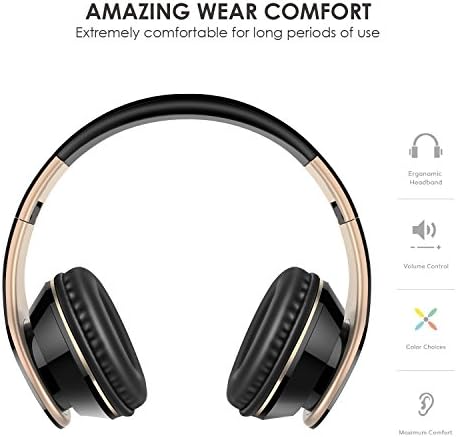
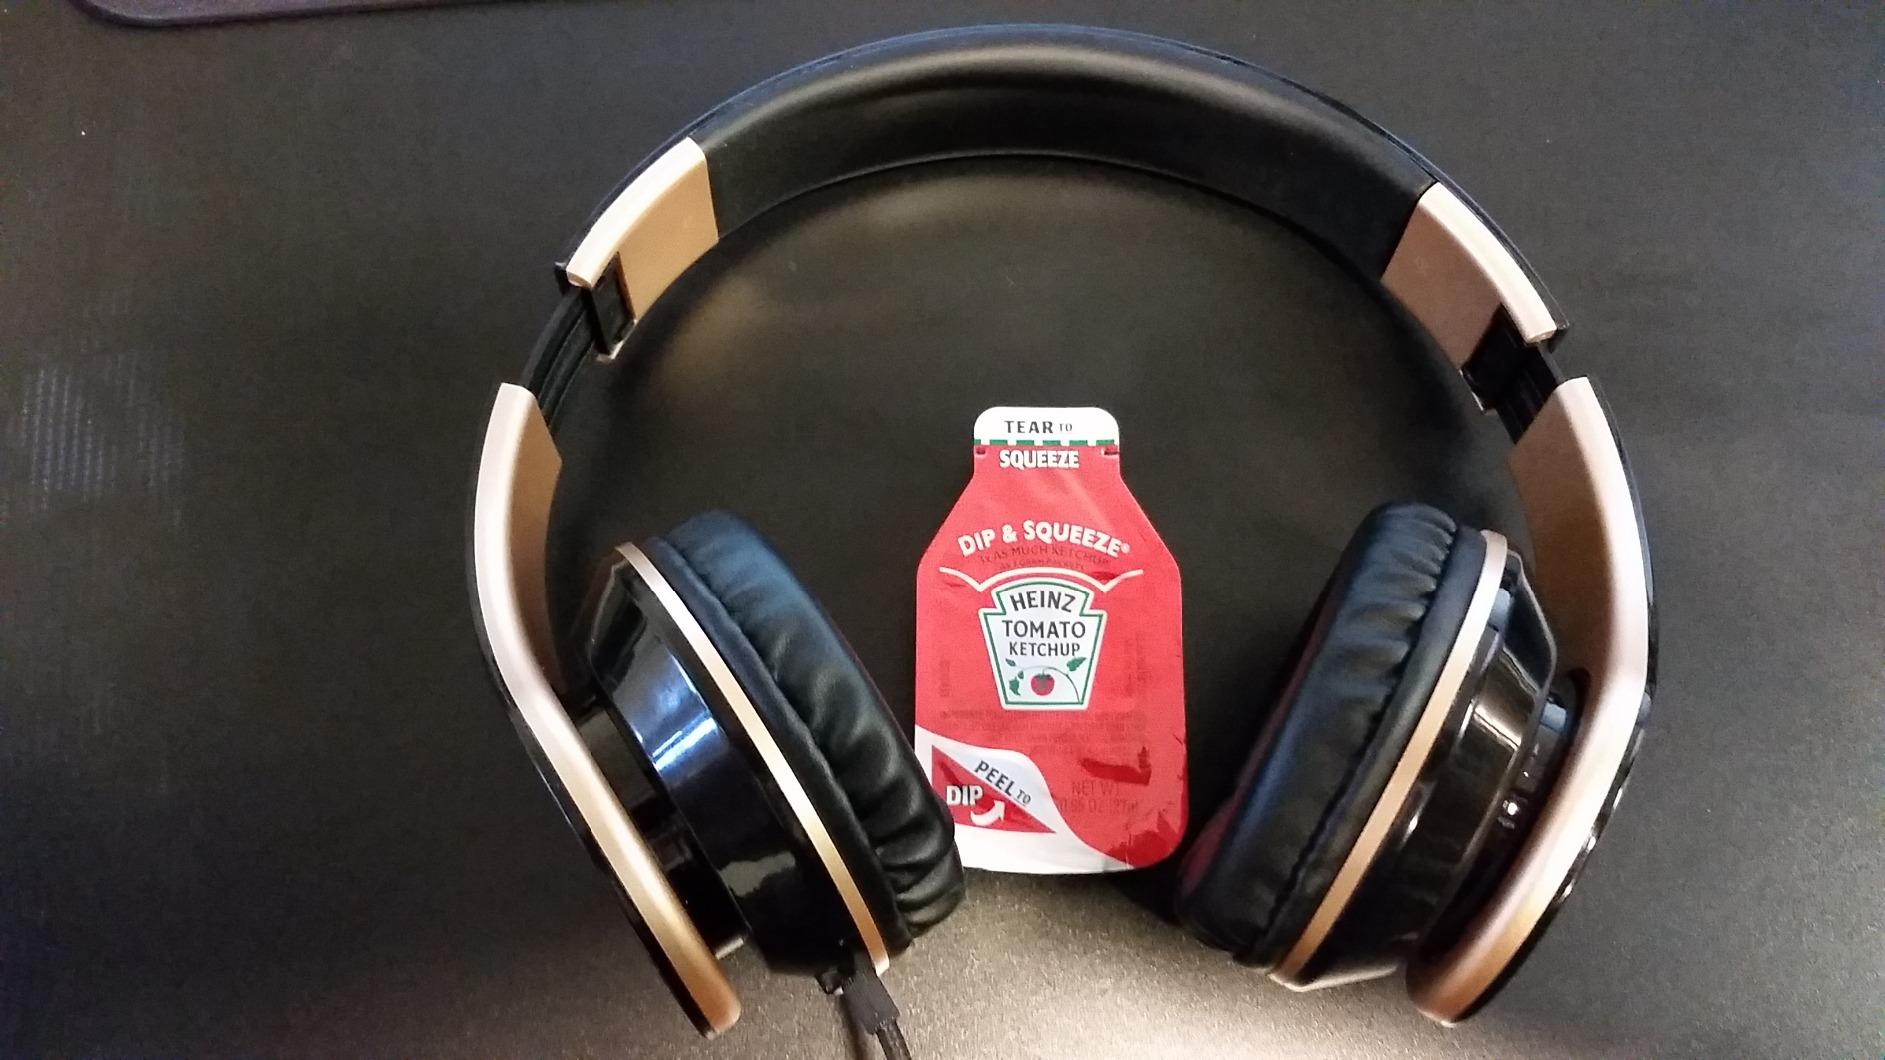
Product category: headphones
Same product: yes